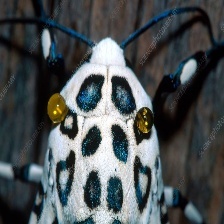
Species: GIANT LEOPARD MOTH